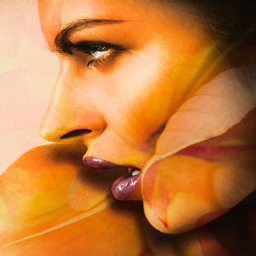
pieces about the visual fragrance of beauty by person